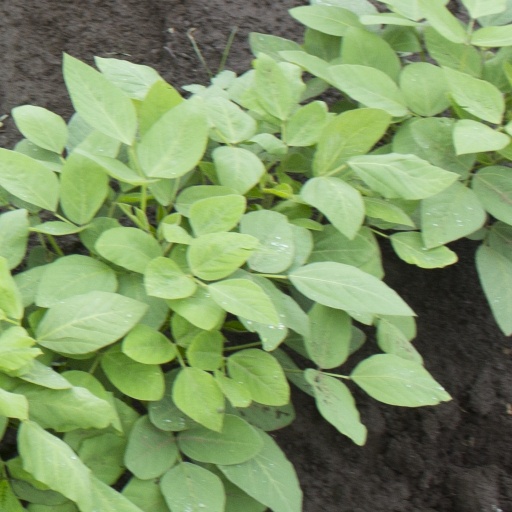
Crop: soybean